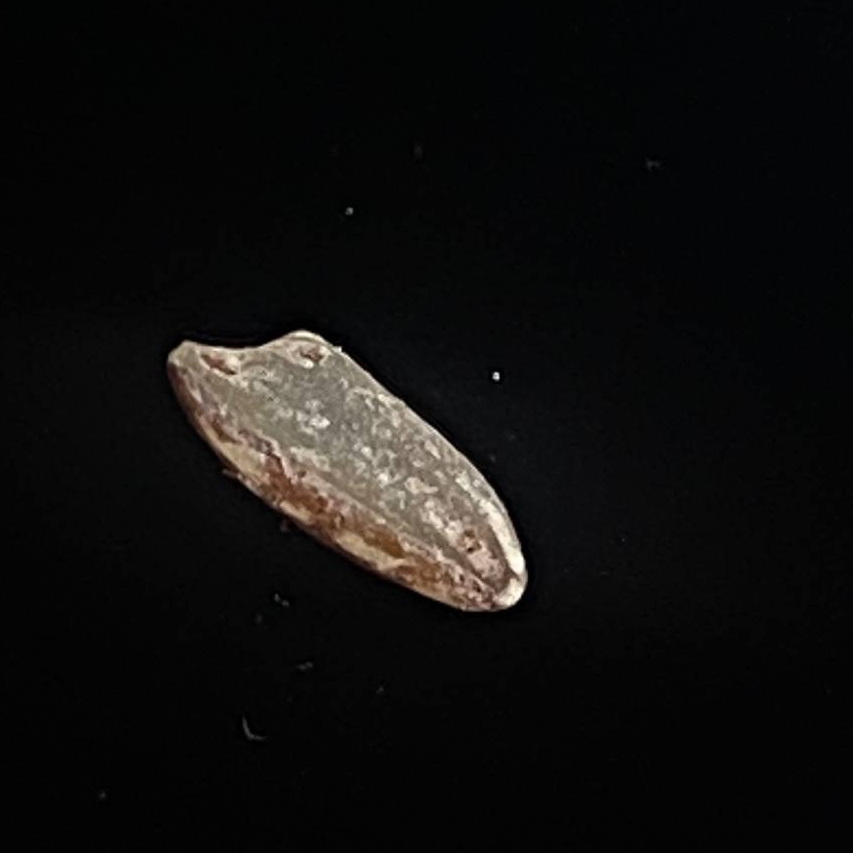
Rice variety: Amon